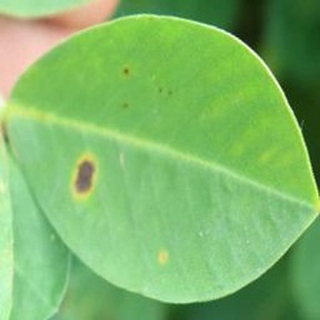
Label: groundnut_early_leaf_spot